Contarex

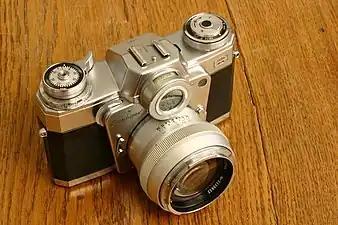
Contarex I, showing aperture selected in the "Bullseye/Cyclops" window

The "Contarex I", aka "Bullseye" (catalog 10.2401), was built between 1959 and 1966. It was the first 35mm SLR camera with a focal plane shutter that provides direct light meter coupling to the shutter-, aperture-, and film speed-settings; they are interconnected by cords. An aperture simulator for the exposure meter in the "Cyclops window" uses an iris in front of the selenium meter cell. To set the proper exposure, the meter needle is aligned with an index triangle, which is visible both in a top plate window and to the right side of the viewfinder. The camera also has an interchangeable focusing screen which is, by default, a split image inside of a micro-prism.